Nakhchivan Autonomous Republic

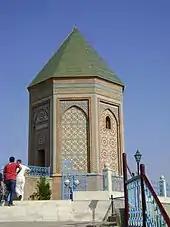
A modern mausoleum marks the place in Nakhchivan City, which is traditionally believed to be the site of Noah's grave

The oldest material culture artifacts found in the region date back to the Neolithic Age. On the other hand, Azerbaijani archaeologists have found that the history of Nakhchivan dates back to the Stone Age (Paleolithic). As a result of archaeological diggings, archaeologists discovered a great number of Stone-Age materials in different regions of Nakhchivan. These materials were useful to study the Paleolithic age in Azerbaijan. Pollen analysis conducted in Gazma Cave (Sharur District) suggests that humans in the Middle Palaeolithic (Mousterian) lived not only in the mountain forests but also in the dry woodlands found in Nakhchivan. Several archaeological sites dating from the Neolithic and Chalcolithic periods have also been found in Nakhchivan, including the ancient towns of Nakhchivan Tepe (near the city of Nakhchivan) and Ovchular Tepesi. Some of the oldest salt mines in the world have also been discovered.